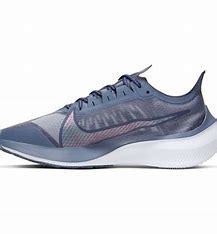
Brand: Nike
Model: Zoom Gravity